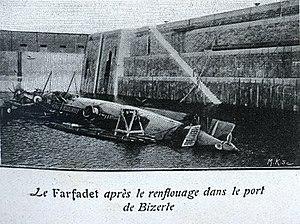
Farfadet après le renflouage dans le port de Bizerte - 1905
La catastrophe du Farfadet est une catastrophe maritime survenue dans la lagune de Bizerte en Tunisie, le 6 juillet 1905. Le naufrage du sous-marin français, après dix jours de vaines tentatives de sauvetage défrayant la chronique, coûta la vie à 14 membres de l'équipage. Seuls deux d'entre eux, dont le commandant Cyprien Ratier y survécurent. Le Farfadet sera ensuite réarmé en 1908 sous le nom de Follet et servira encore jusqu'à la fin de 1913.